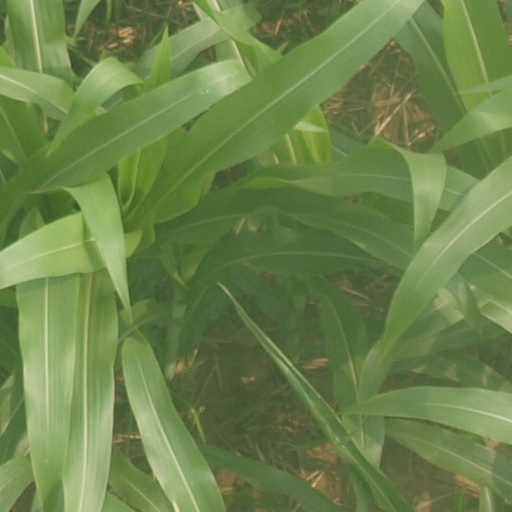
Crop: maize; corn